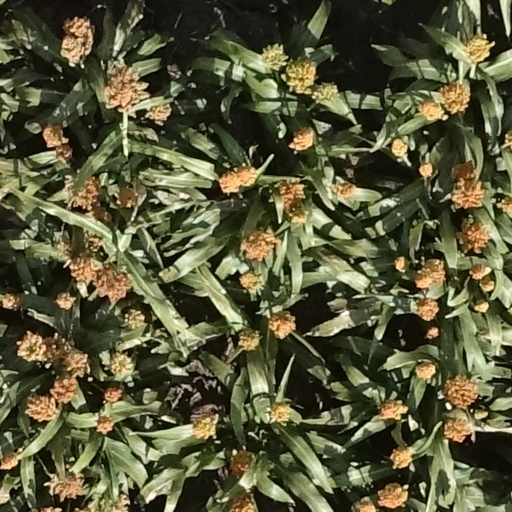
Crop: sorghum